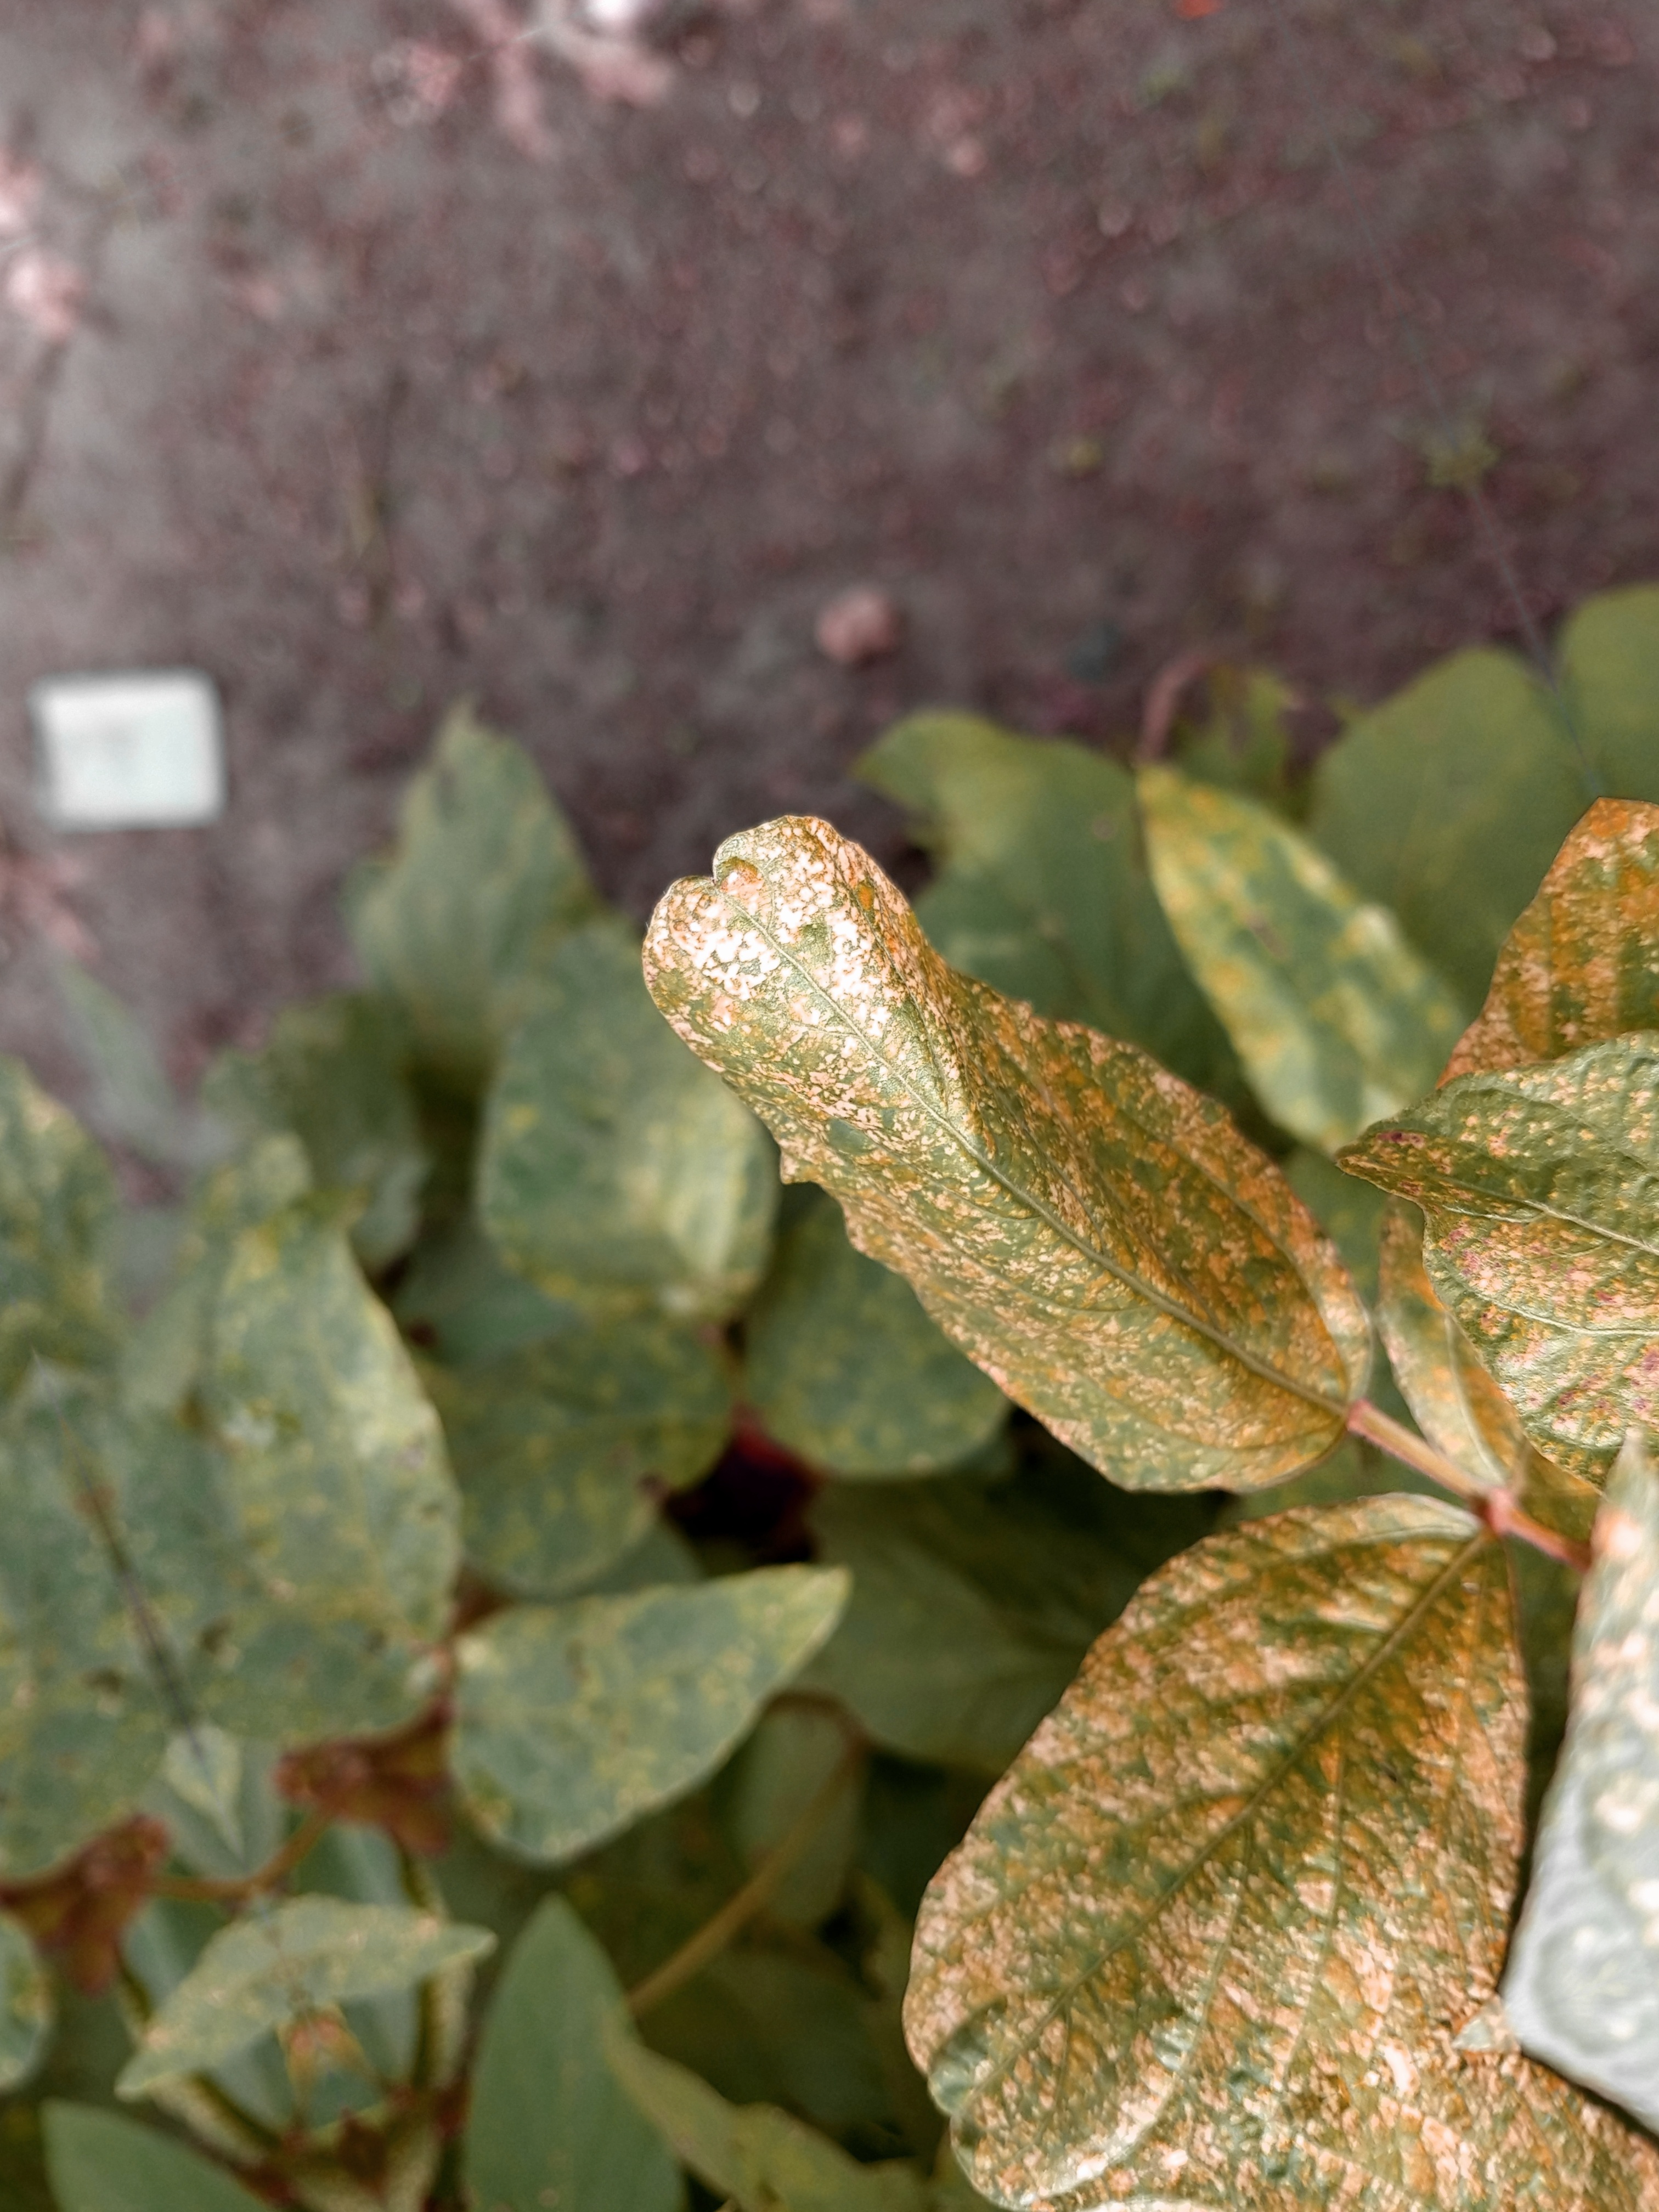
Label: Disease